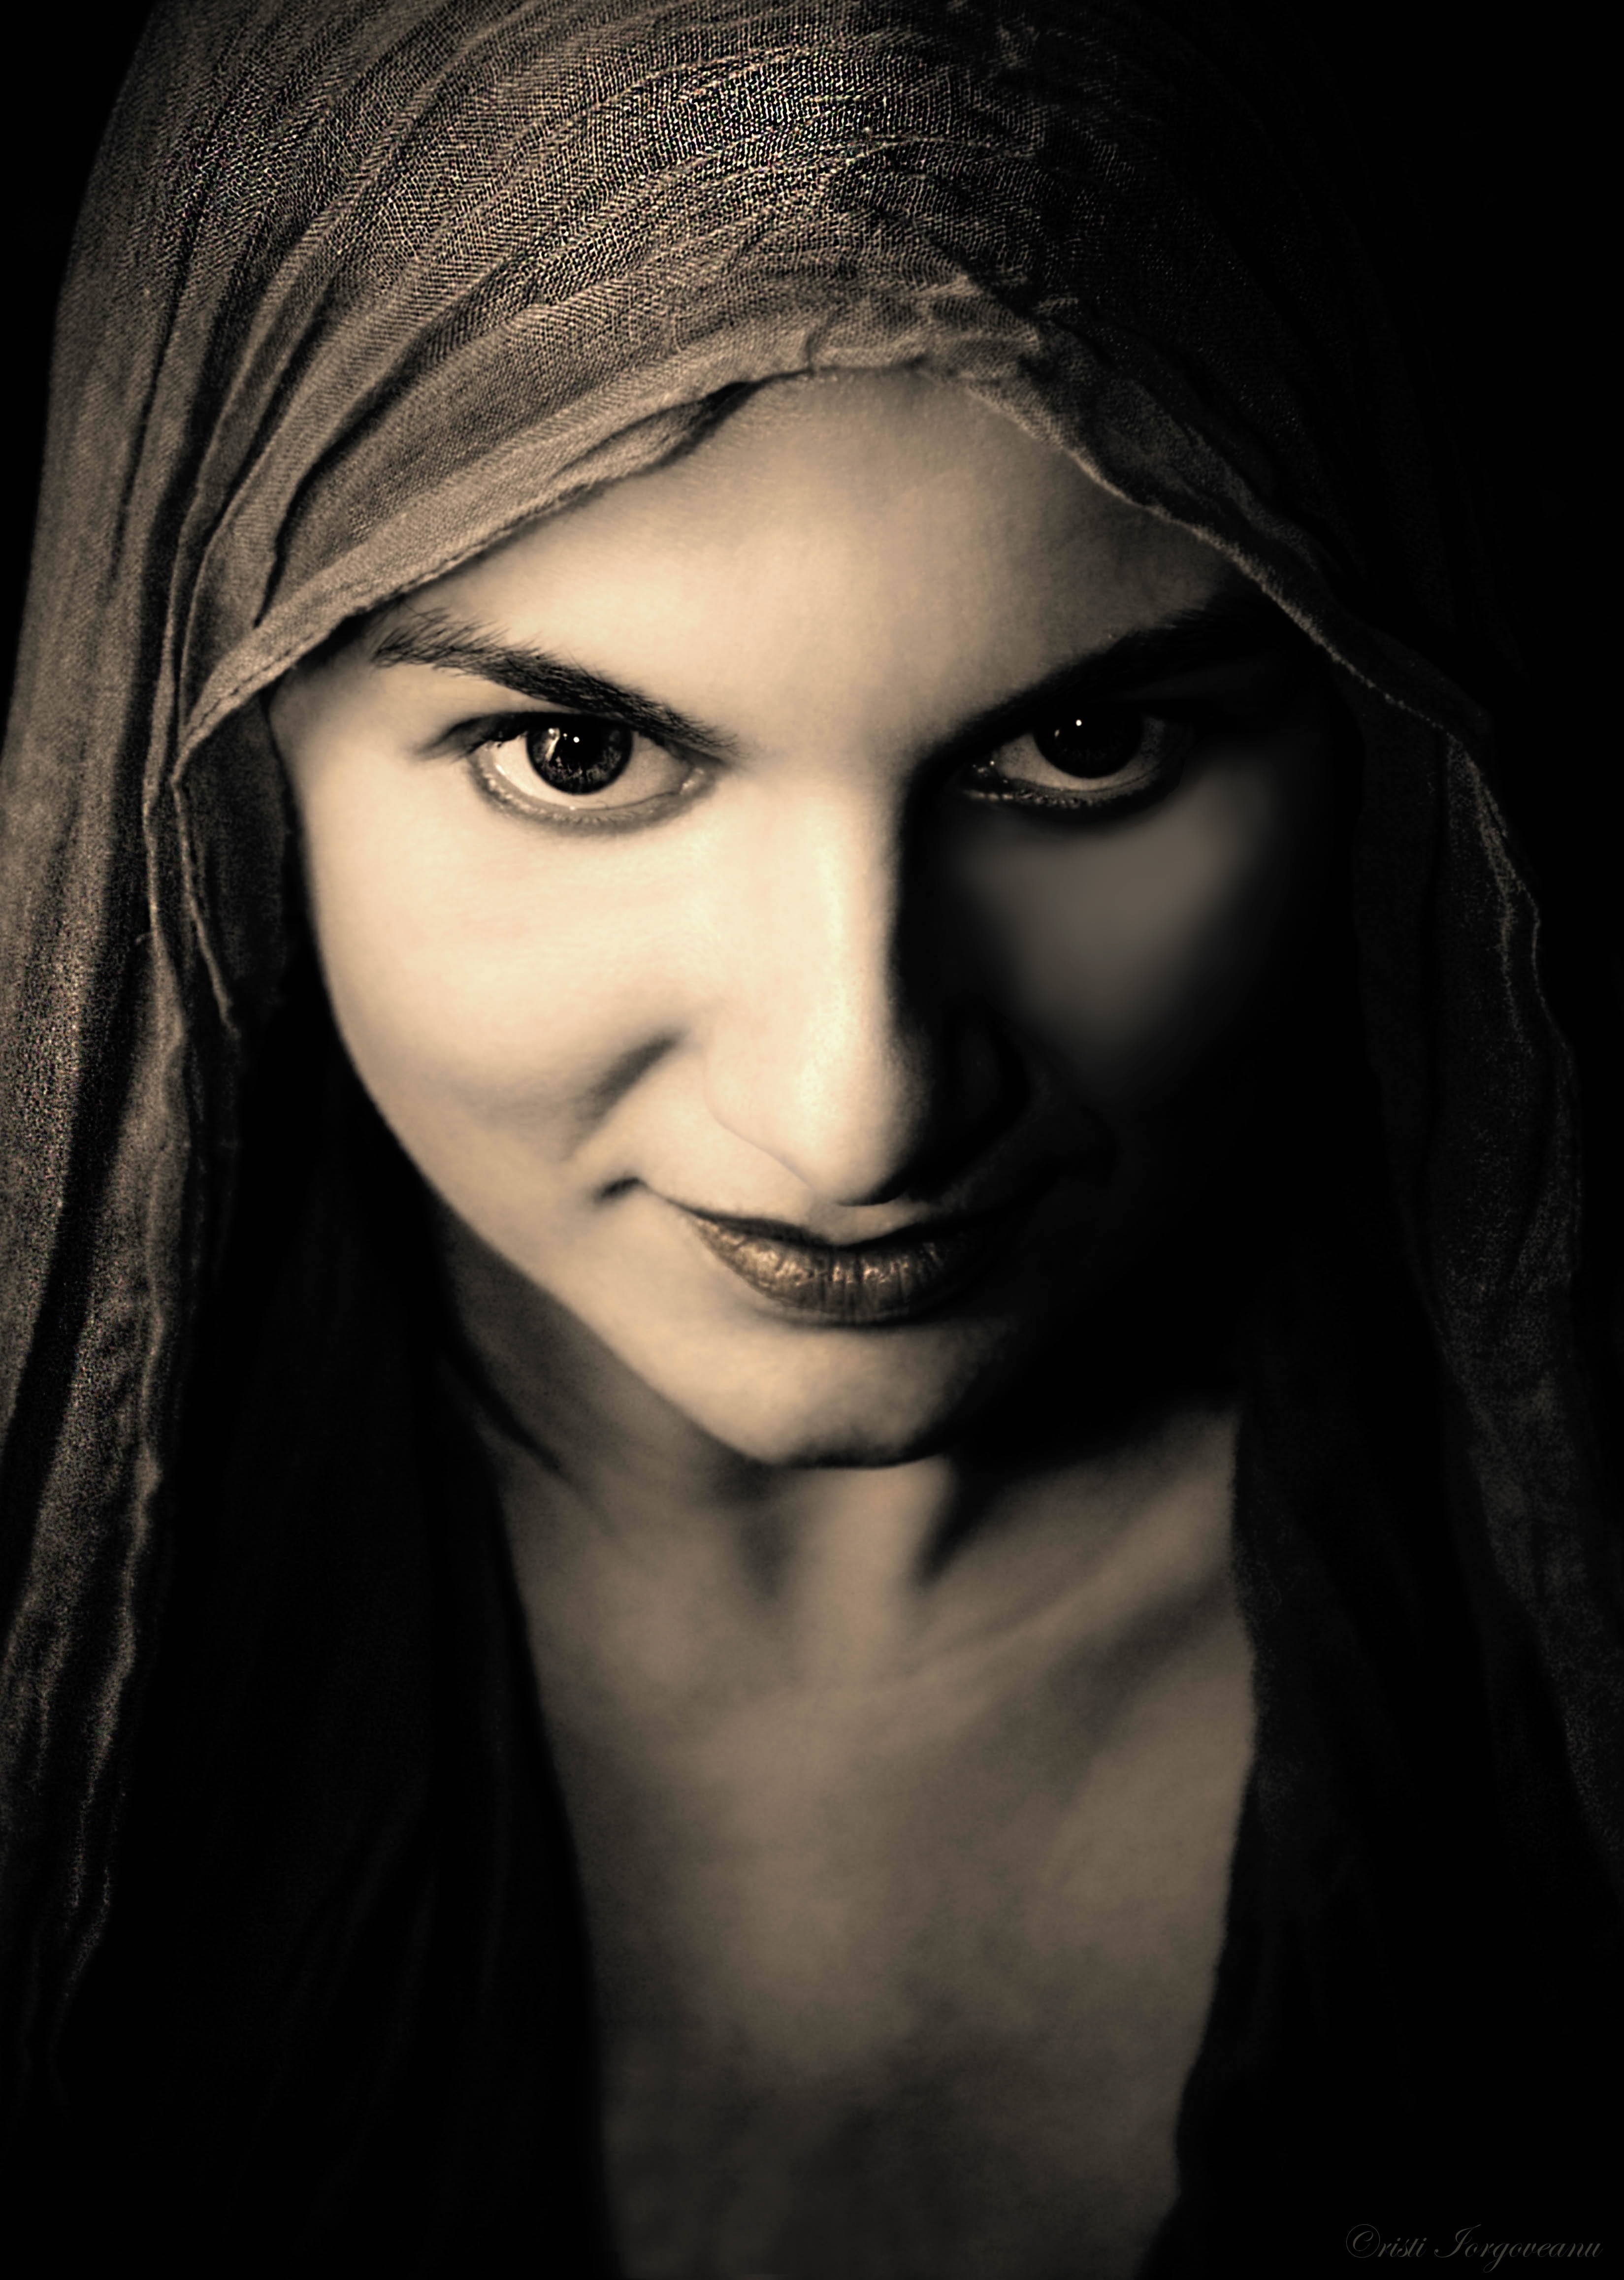
person, black and white, girl, woman, hair, photography, portrait, model, darkness, fashion, black, monochrome, lady, scarf, close up, black hair, face, eye, head, beauty, organ, models, photo shoot, brown hair, monochrome photography, portrait photography, art model, goth subculture